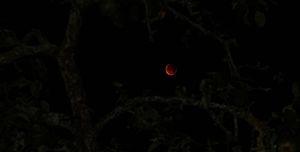
Image la dernière ""Lune de Sang"" de la Tétrade du début du XXIème siècle. La Lune donnait un spectacle immanquable dû à la conjonction de deux phénomènes
L'éclipse lunaire du 28 septembre 2015 est la deuxième et dernière éclipse de Lune de l'année 2015. Il s'agit d'une éclipse totale. Elle a lieu de 2 h 11 à environ 7 h dans la nuit de dimanche à lundi. Elle est la dernière d'une tétrade, soit une série de quatre éclipses totales consécutives ayant chacune lieu à environ six mois d'intervalle. Les trois autres se sont produites le 15 avril 2014, le 8 octobre 2014 et le 4 avril 2015.